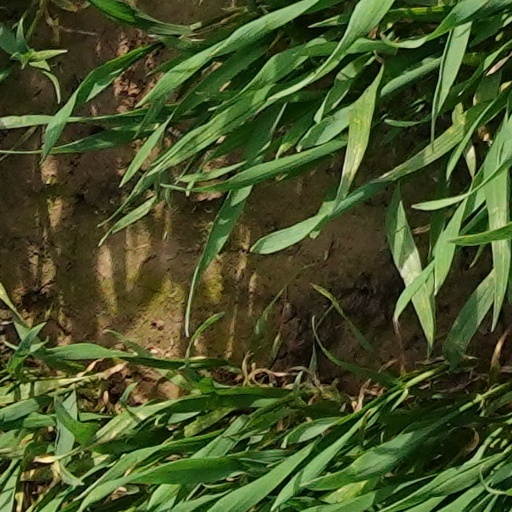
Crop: wheat